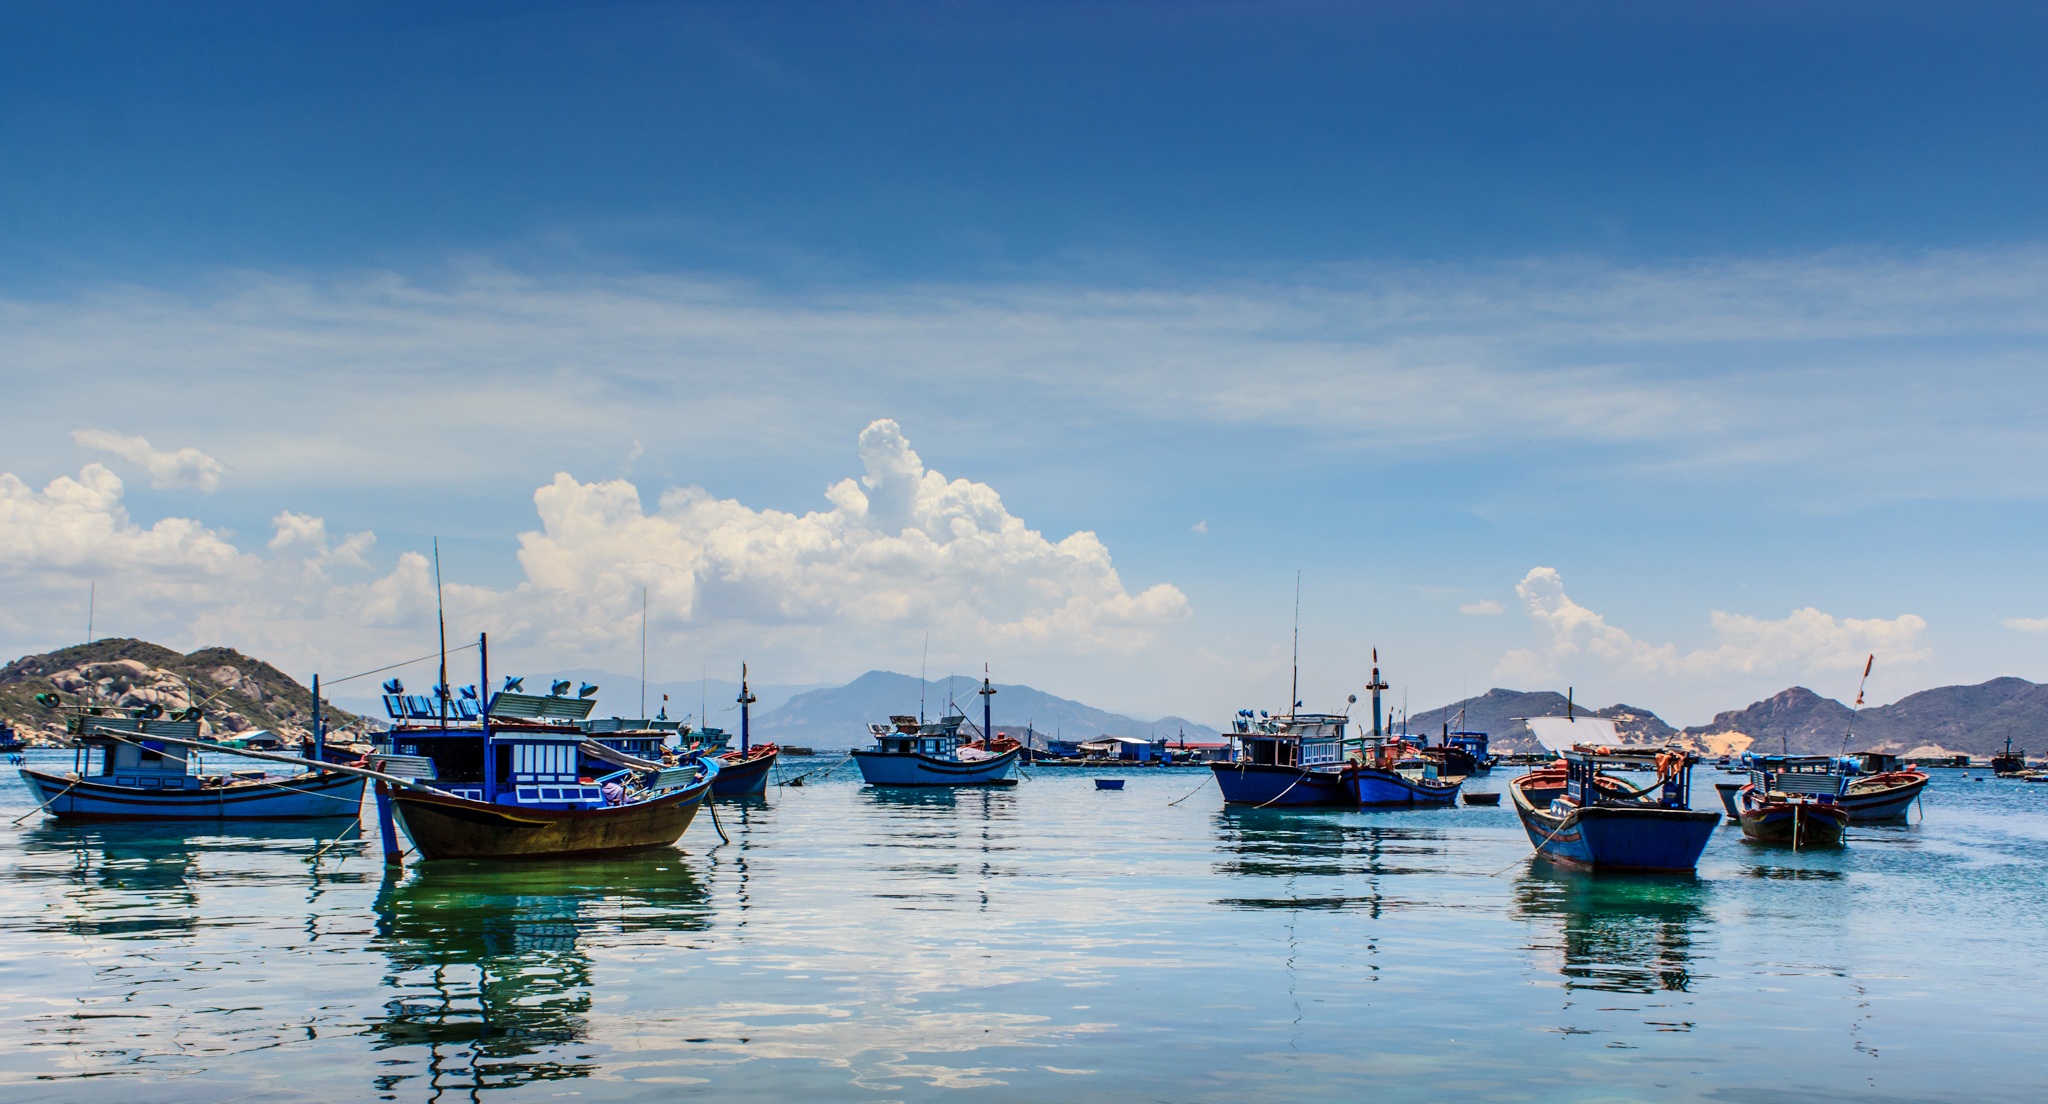
sea, water, ocean, dock, sky, boat, lake, vacation, male, reflection, vehicle, father, bay, harbor, marina, knife, write, free, boating, watercraft, oranges, the sea, the average